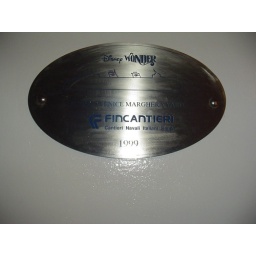
Sign on ship wall by Quarter Masters